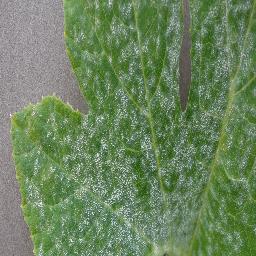
Label: Squash___Powdery_mildew